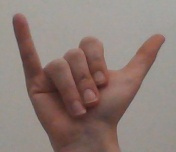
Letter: ya